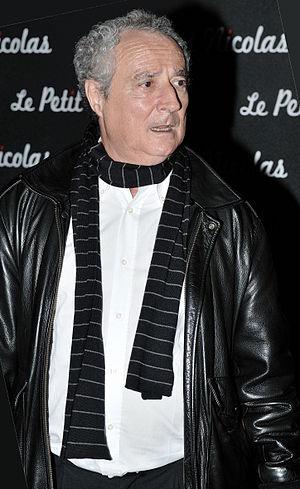
Avant Première du film Le petit Nicolas au Grand Rex, à Paris, le 20 Septembre 2009, en présence de toute l'équipe de film. Ici Daniel Prévost.
Le Festival du film britannique de Dinard 1999 s'est déroulé du 30 septembre 1999 au 3 octobre 1999. C'est la 10ᵉ édition du Festival du film britannique de Dinard.